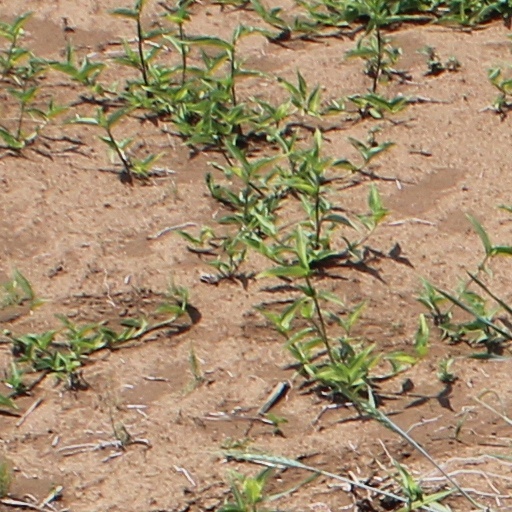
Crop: wheat